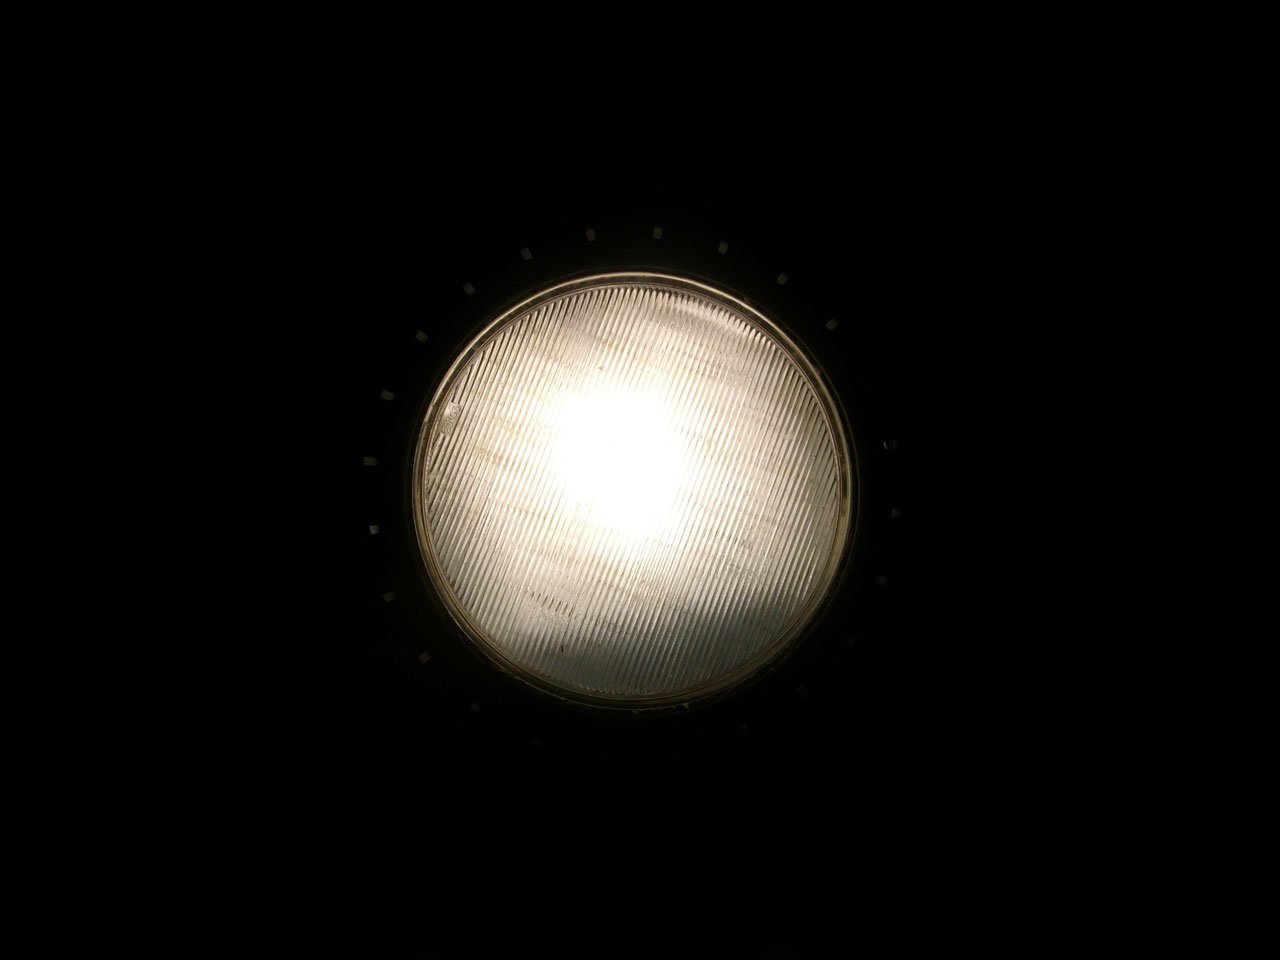
light, glowing, round, atmosphere, headlight, circle, on, bright, sphere, planet, shining, astronomical object